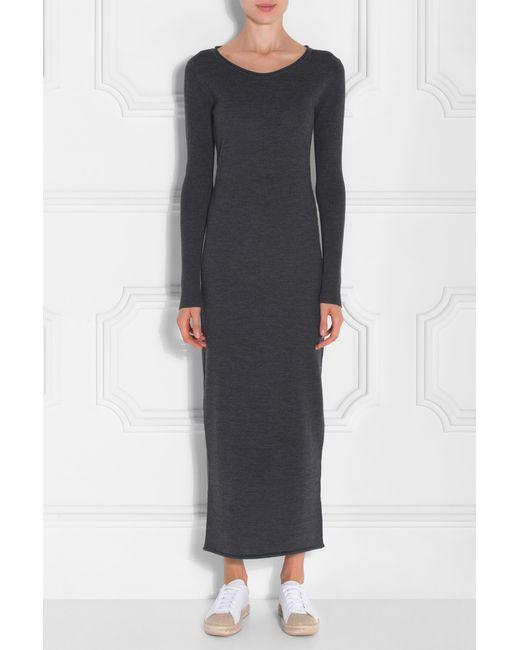
Schwarze Wolle Langarm knöchellanges gerades Kleid